The Man to Beat Jack Johnson

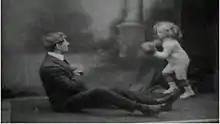
Screenshot from the film

The Man to Beat Jack Johnson is a 1910 British short black-and-white silent comedy film, produced by the Tyler Film Company, featuring four-year-old Willy Sanders demonstrating his boxing and wrestling skills against an adult opponent.